GCR Class 8C

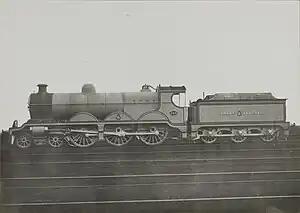

The GCR Class 8C was a class of a pair of 4-6-0 locomotives built for the Great Central Railway in 1903–1904 by Beyer, Peacock and Company. They passed to the London and North Eastern Railway at the 1923 grouping and received the classification B1. Following the introduction of Thompson's B1s, they were reclassified B18 in 1943 and both were retired in 1947.